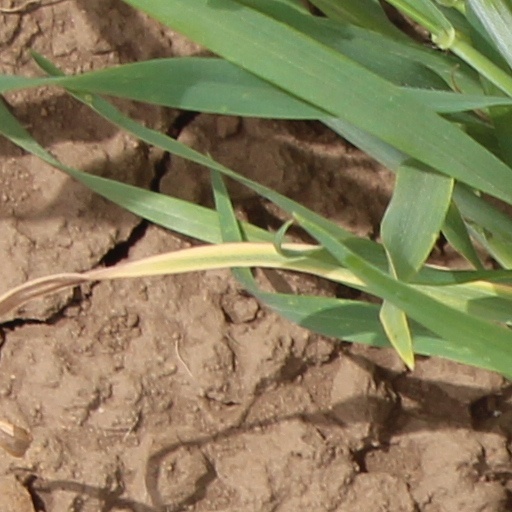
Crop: wheat